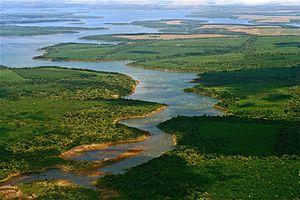
La province de Corrientes est une province du nord-est de l'Argentine, dont la capitale est la ville de Corrientes. Au nord comme à l'ouest elle est délimitée par le Río Paraná, qui la sépare du Paraguay et des provinces du Chaco et de Santa Fe ; sa frontière orientale est constituée par le río Uruguay, qui la sépare de la République d'Uruguay et du Brésil ; les rivières Guayquiraró et Mocoretá délimitent sa frontière sud avec la province d'Entre Ríos. Au nord-est se trouve sa seule frontière artificielle, qui la sépare de la province de Misiones.
Les parcs nationaux d'Argentine constituent un réseau de 37 parcs nationaux en Argentine. Les parcs couvrent une grande variété d'habitats naturels, du Parc national Baritú à la frontière avec la Bolivie jusqu'au Parc national Tierra del Fuego à l'extrémité sud du continent.
Les Esteros del Iberá ou Étangs de l'Iberá sont un vaste réseau de marécages et d'étangs qui s'étendent sur 15 000 à 25 000 km² dans la province de Corrientes, au nord-est de l'Argentine.